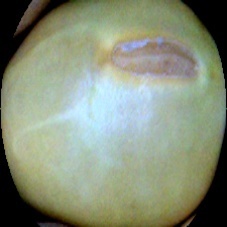
Label: Immature